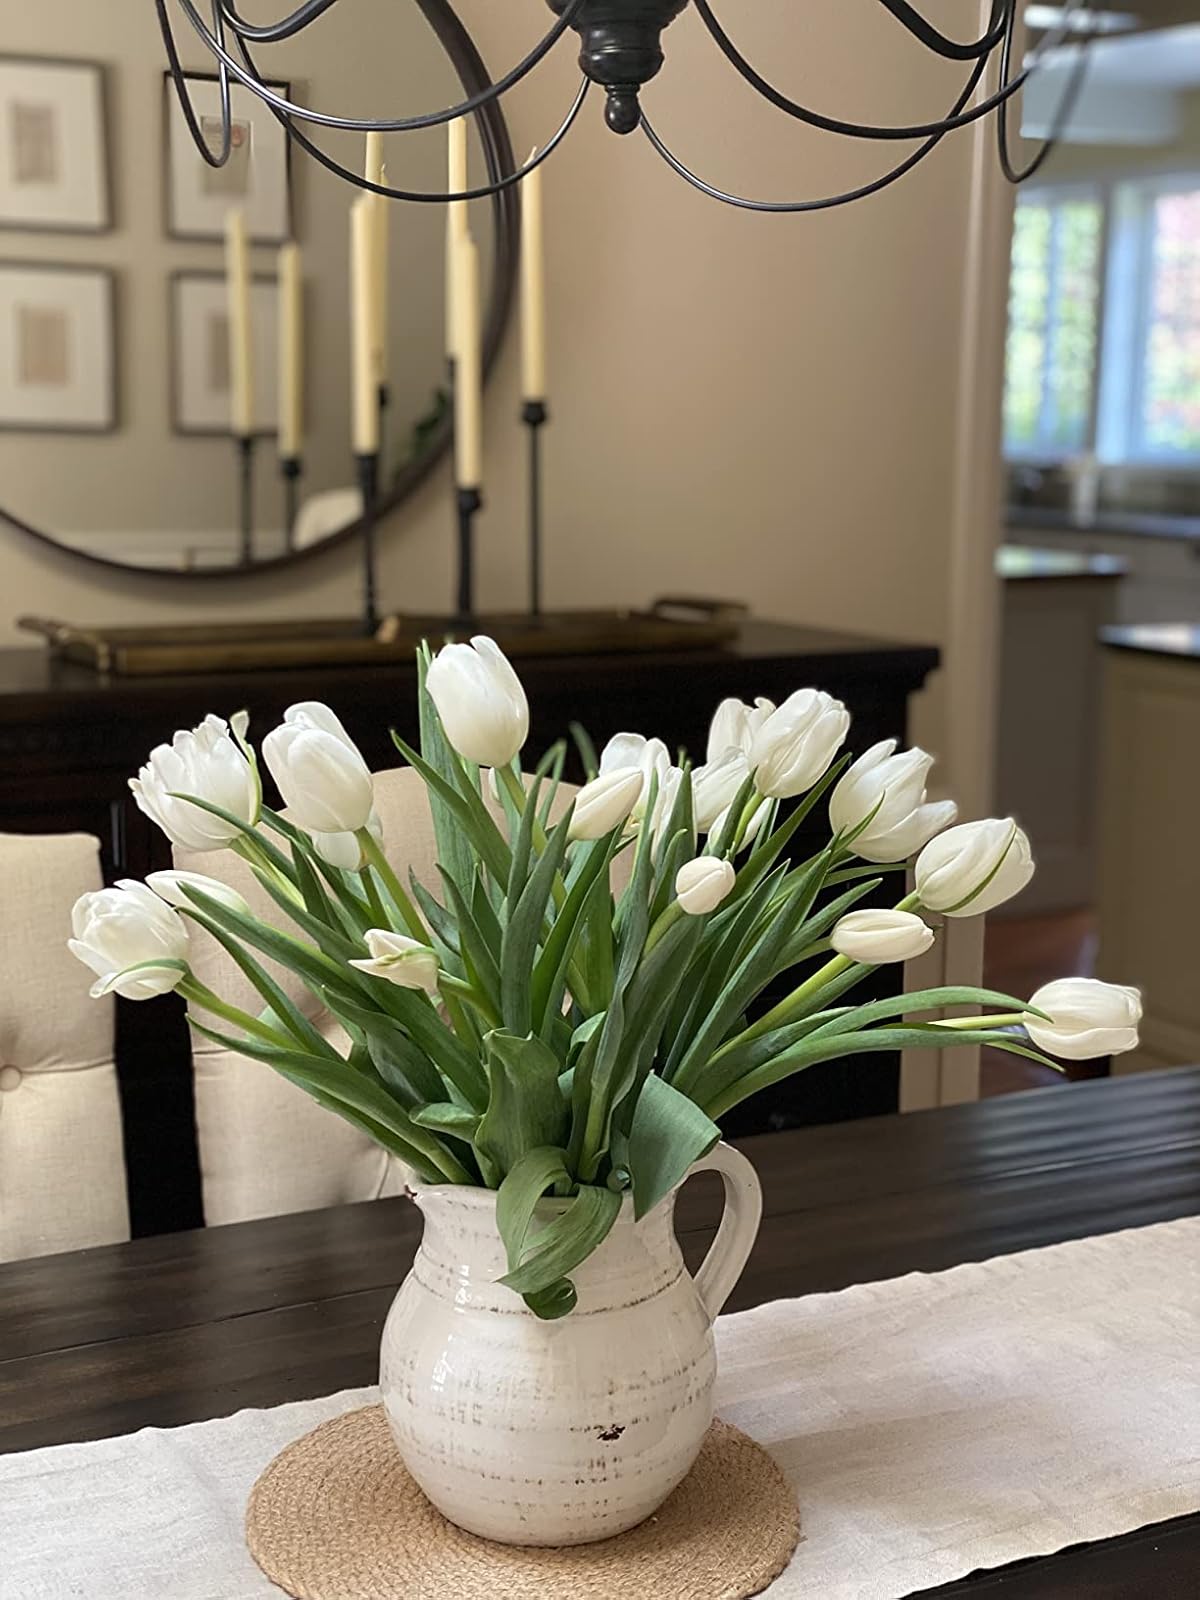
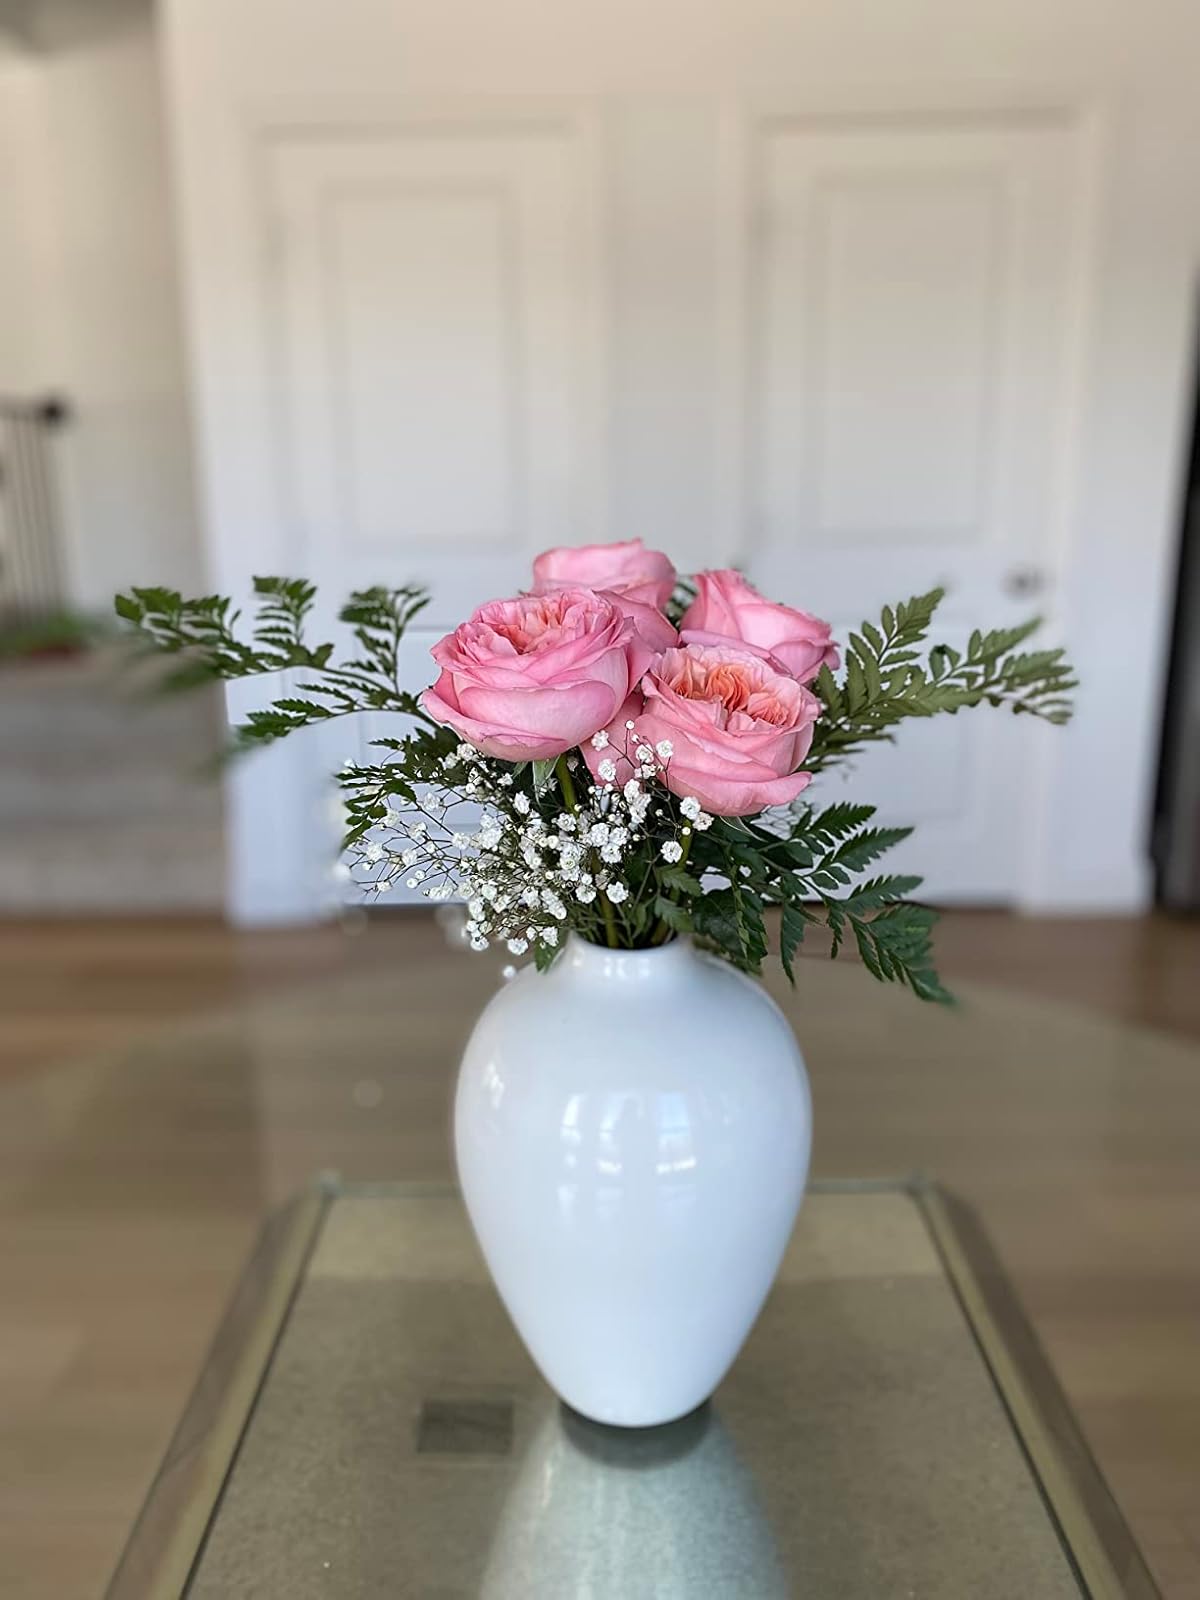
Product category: vase
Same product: no